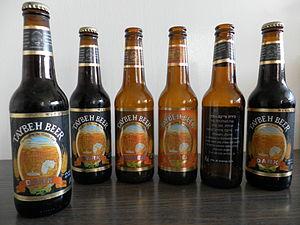
La Taybeh Brewing Company est une brasserie fondée en 1994 dans la ville de Taybeh, en Palestine, à environ 35 kilomètres de Jérusalem.